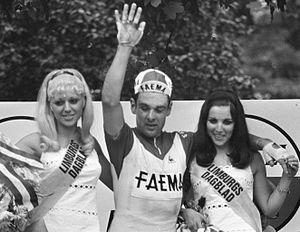
Julien Stevens est un coureur cycliste sur route et sur piste, devenu directeur sportif, belge, né le 25 février 1943 à Malines.